Anthochlor pigments

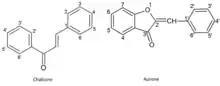
Basic structure of chalcones and aurones.

Botanists began early to deal with the distribution of yellow flower colouration pigments, especially with carotenoids and yellow flavonoids. The first reference of yellow pigments with properties resembling those of anthochlor pigments is mentioned by Fremy and Cloez in 1854. However, there are only a few and often contrary references pertaining to anthochlor pigments in the literature, which is perhaps down to the fact that “…the anthochlor [pigment] occurs only rarely in the plant kingdom and we [the botanists] are used to attributing yellow colouration of blossoms somewhat indiscriminately to carotenoids”.